Fred De Bruyne

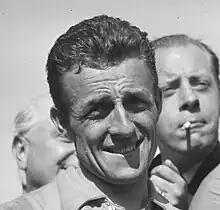
De Bruyne at the 1956 Tour de France

Alfred De Bruyne (21 October 1930 – 4 February 1994) was a Belgian champion road cyclist. He won six Tour de France stages early in his career and went on to win many other Monuments and stage races.